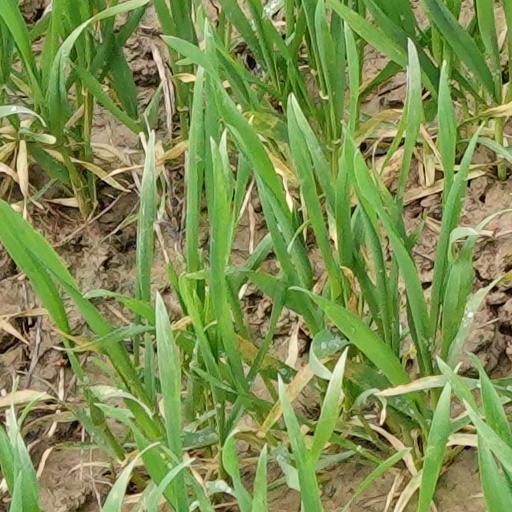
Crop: wheat